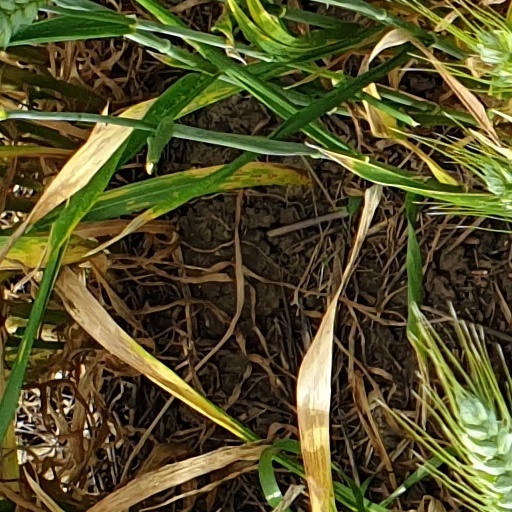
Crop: wheat